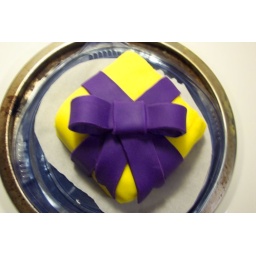
The fondant gift box cake from above